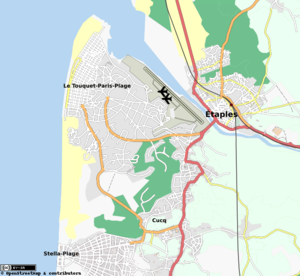
Le Touquet-Paris-Plage
Kort over Le Touquet-Paris-Plage ved Frankrigs nordkyst
Le Touquet-Paris-Plage også kendt som Le Touquet er en kommune i det franske departement Pas-de-Calais i regionen Hauts-de-France. Kommunen havde 4.538 indbyggere i 2011.